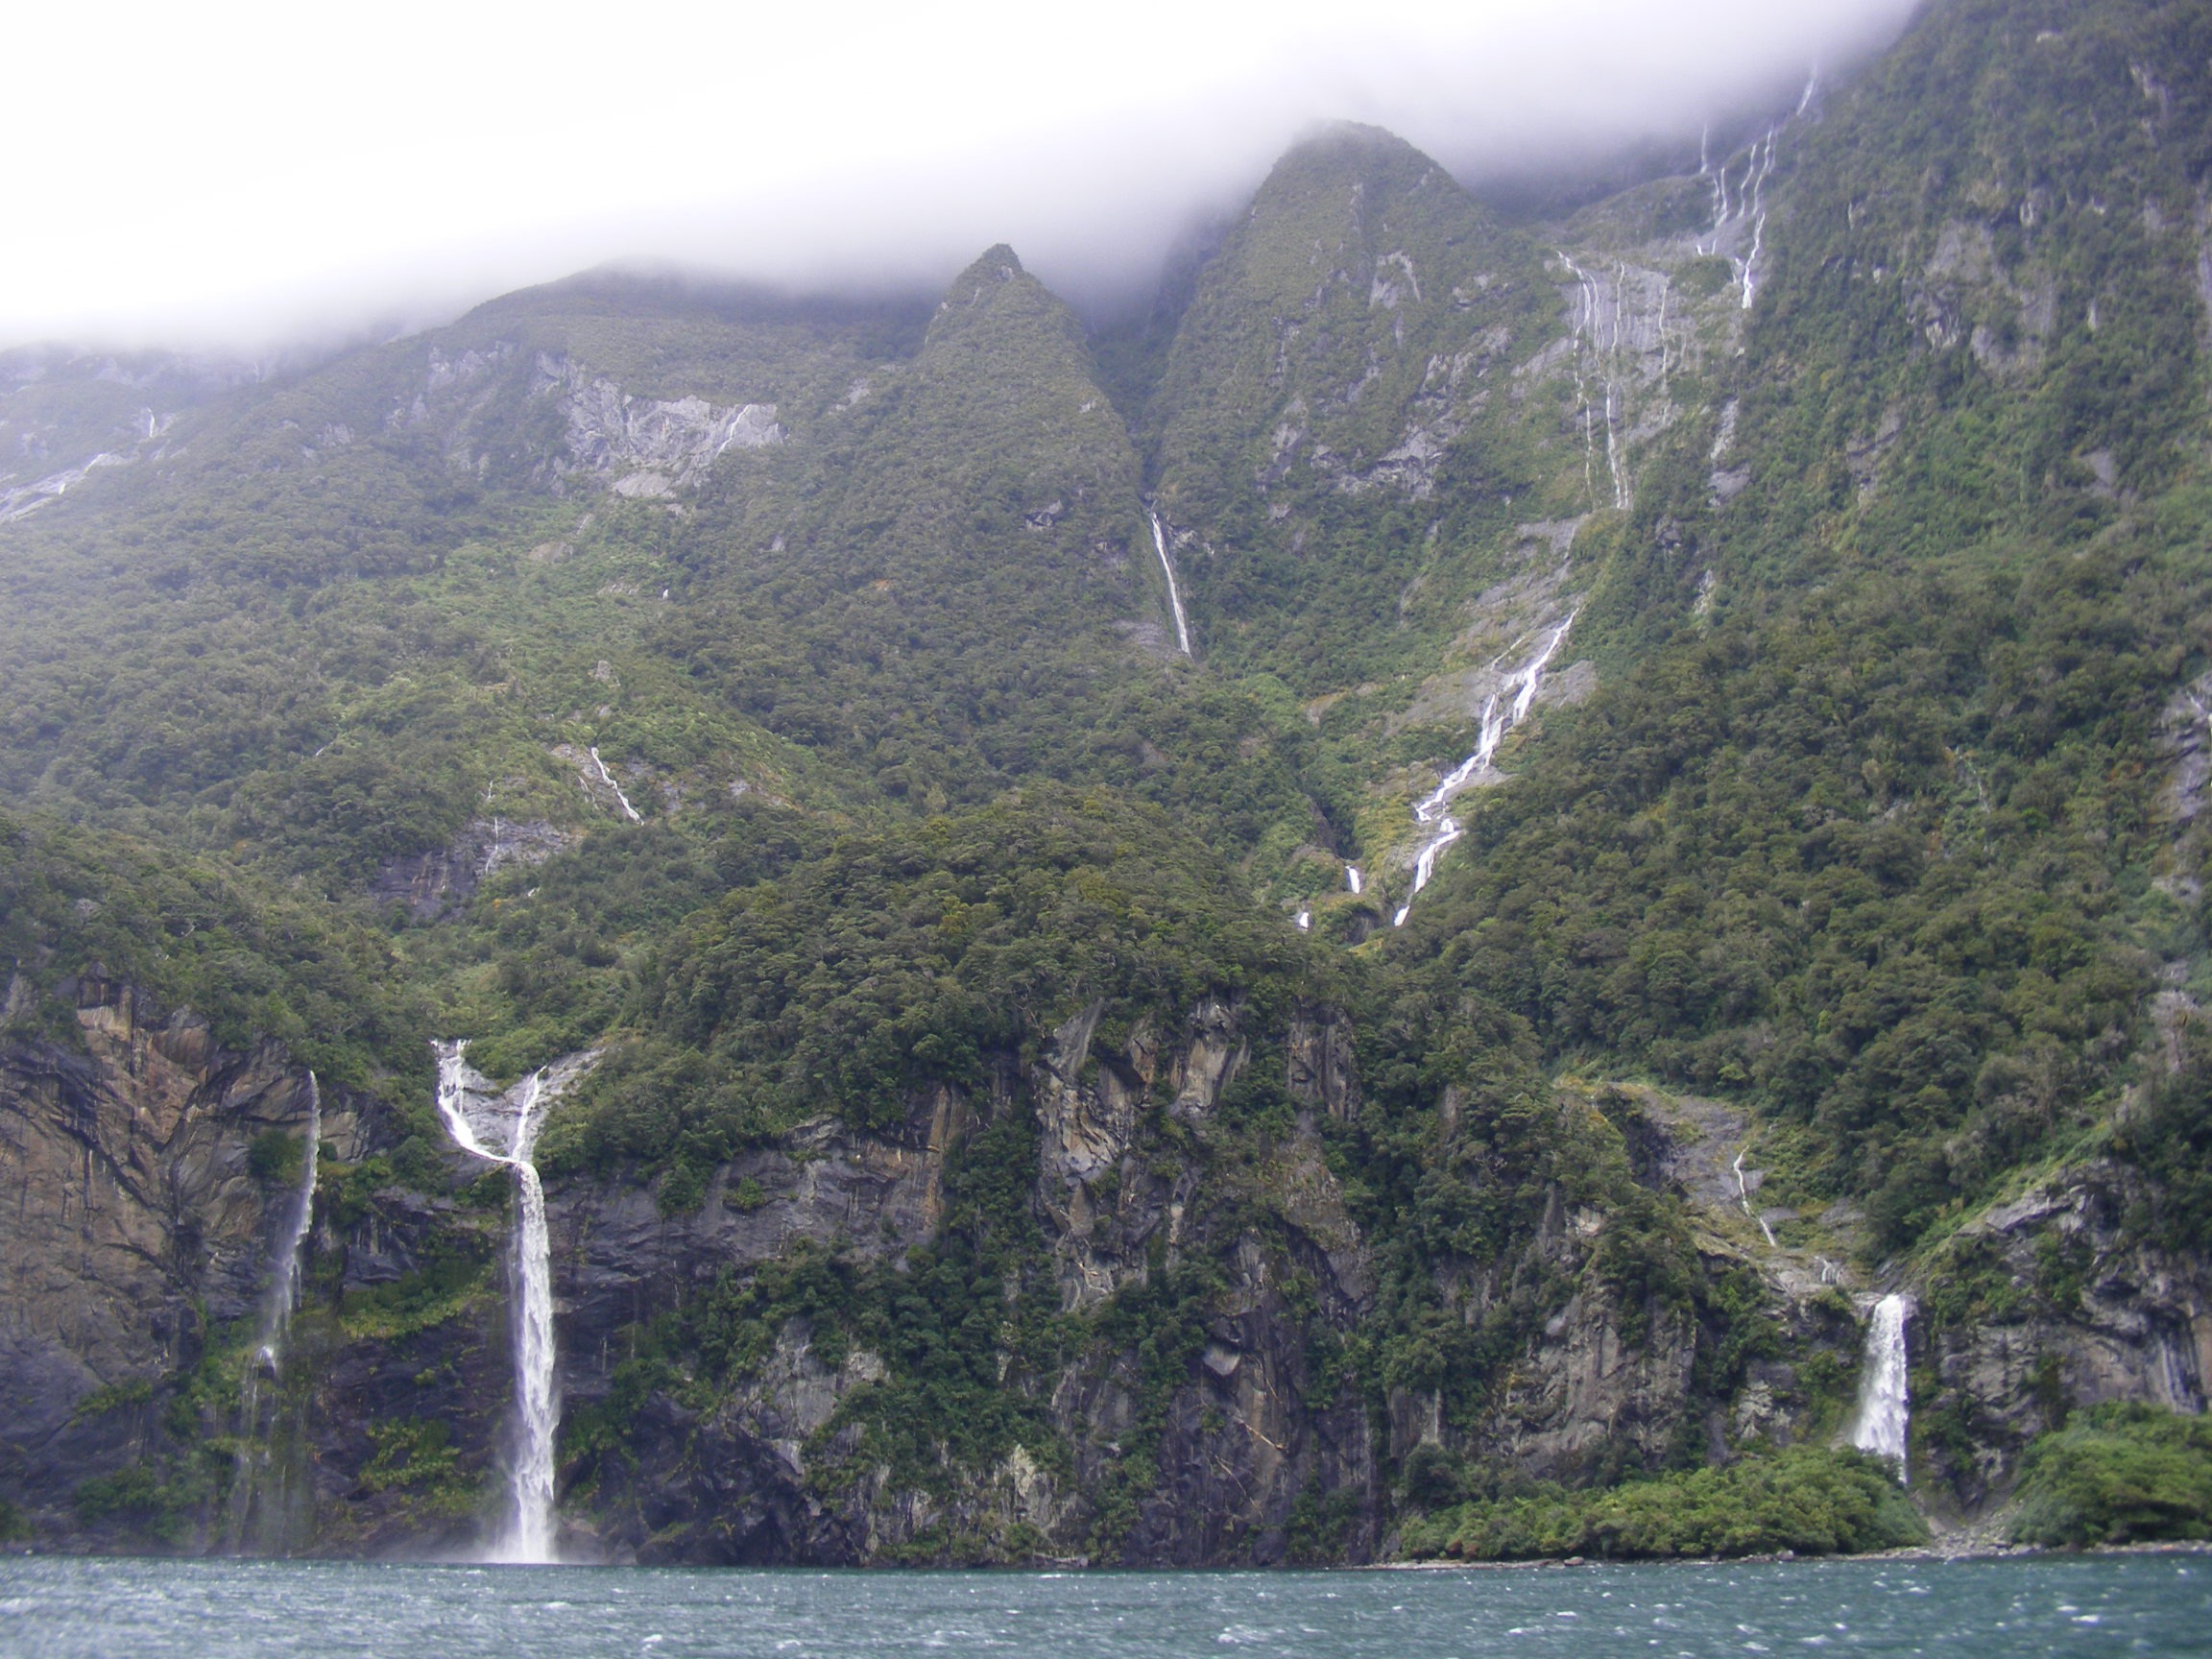
landscape, nature, outdoor, waterfall, wilderness, mountain, lake, valley, land, mountain range, wild, environment, scenic, natural, scenery, fjord, reservoir, mountains, new zealand, loch, water feature, landform, tarn, mountain pass, hill station, geographical feature, glacial landform, geological phenomenon